Lisa the Greek

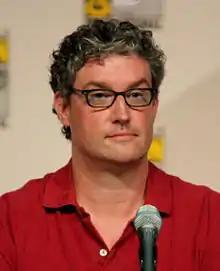
A man with glasses and a red shirt is sitting in front of a microphone.

The episode was written by Jay Kogen and Wallace Wolodarsky, and directed by Rich Moore. According to show runner Al Jean, it was designed to satirize the staff members' "love affair with gambling, particularly on football". Kogen, Wolodarsky, Jean, George Meyer, Sam Simon, and James L. Brooks were all frequent gamblers. Many of the staff members were also football fans, particularly Kogen and Wolodarsky. In "Lisa the Greek", the writers wanted to further develop Lisa's character, and so they decided to make it about Lisa's relationship with her father.